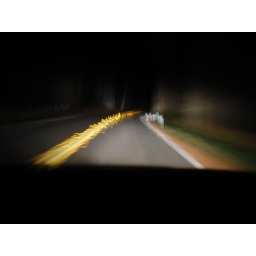
A dashboard shot in the Avenue of the Giants, a beautiful side road through a forest in northern California.